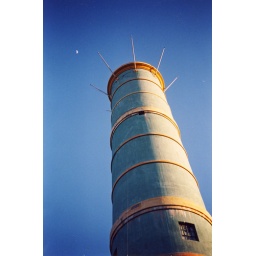
An artist lives in this water tower in west Atlanta, GA. I took this photo at an outdoor art exhibit.